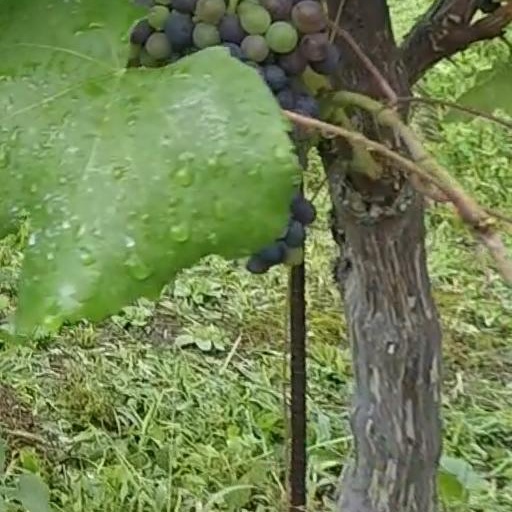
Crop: grape